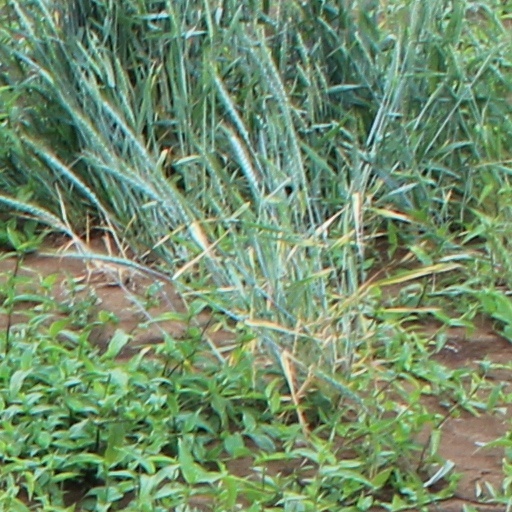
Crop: wheat